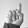
ASL letter: D